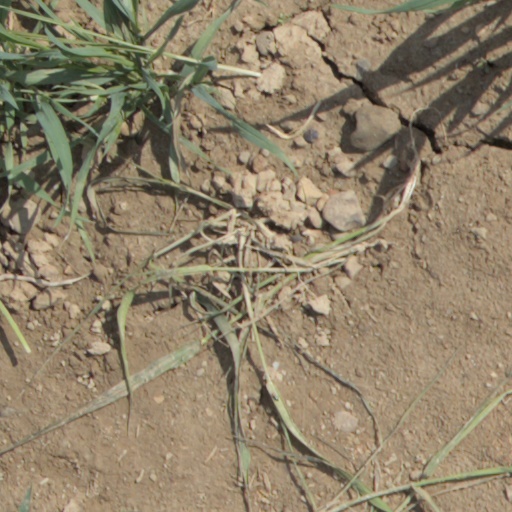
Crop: wheat